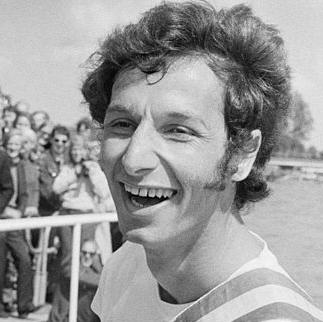
Age: 25